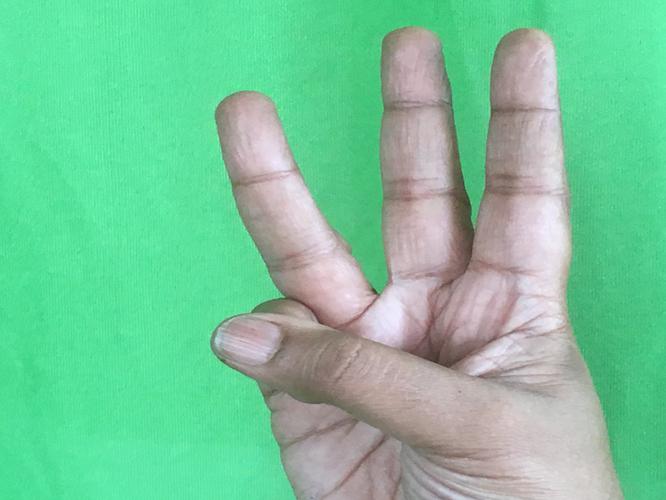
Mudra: Trishulam
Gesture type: single_hand